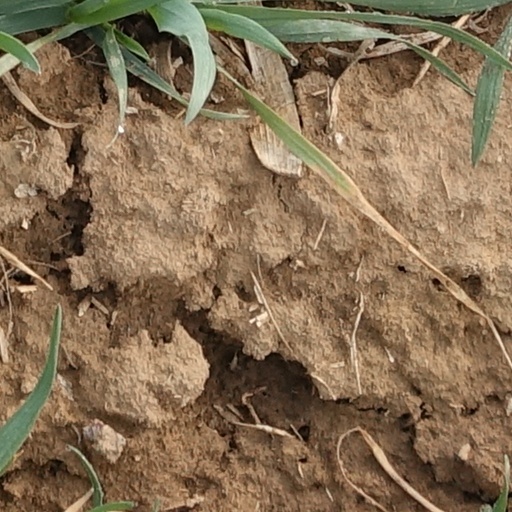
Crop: wheat